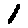
Label: 1